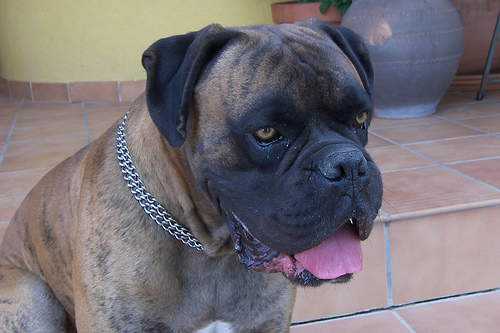
Breed: boxer